Rembrandt (1942 film)

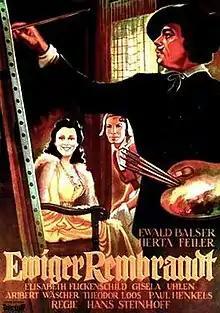

Rembrandt is a 1942 German historical drama film directed by Hans Steinhoff and starring Ewald Balser, Hertha Feiler, Gisela Uhlen, and Aribert Wäscher. It was based on the novel "Zwischen Hell und Dunkel" by Valerian Tornius and depicts the life of the Dutch painter Rembrandt.